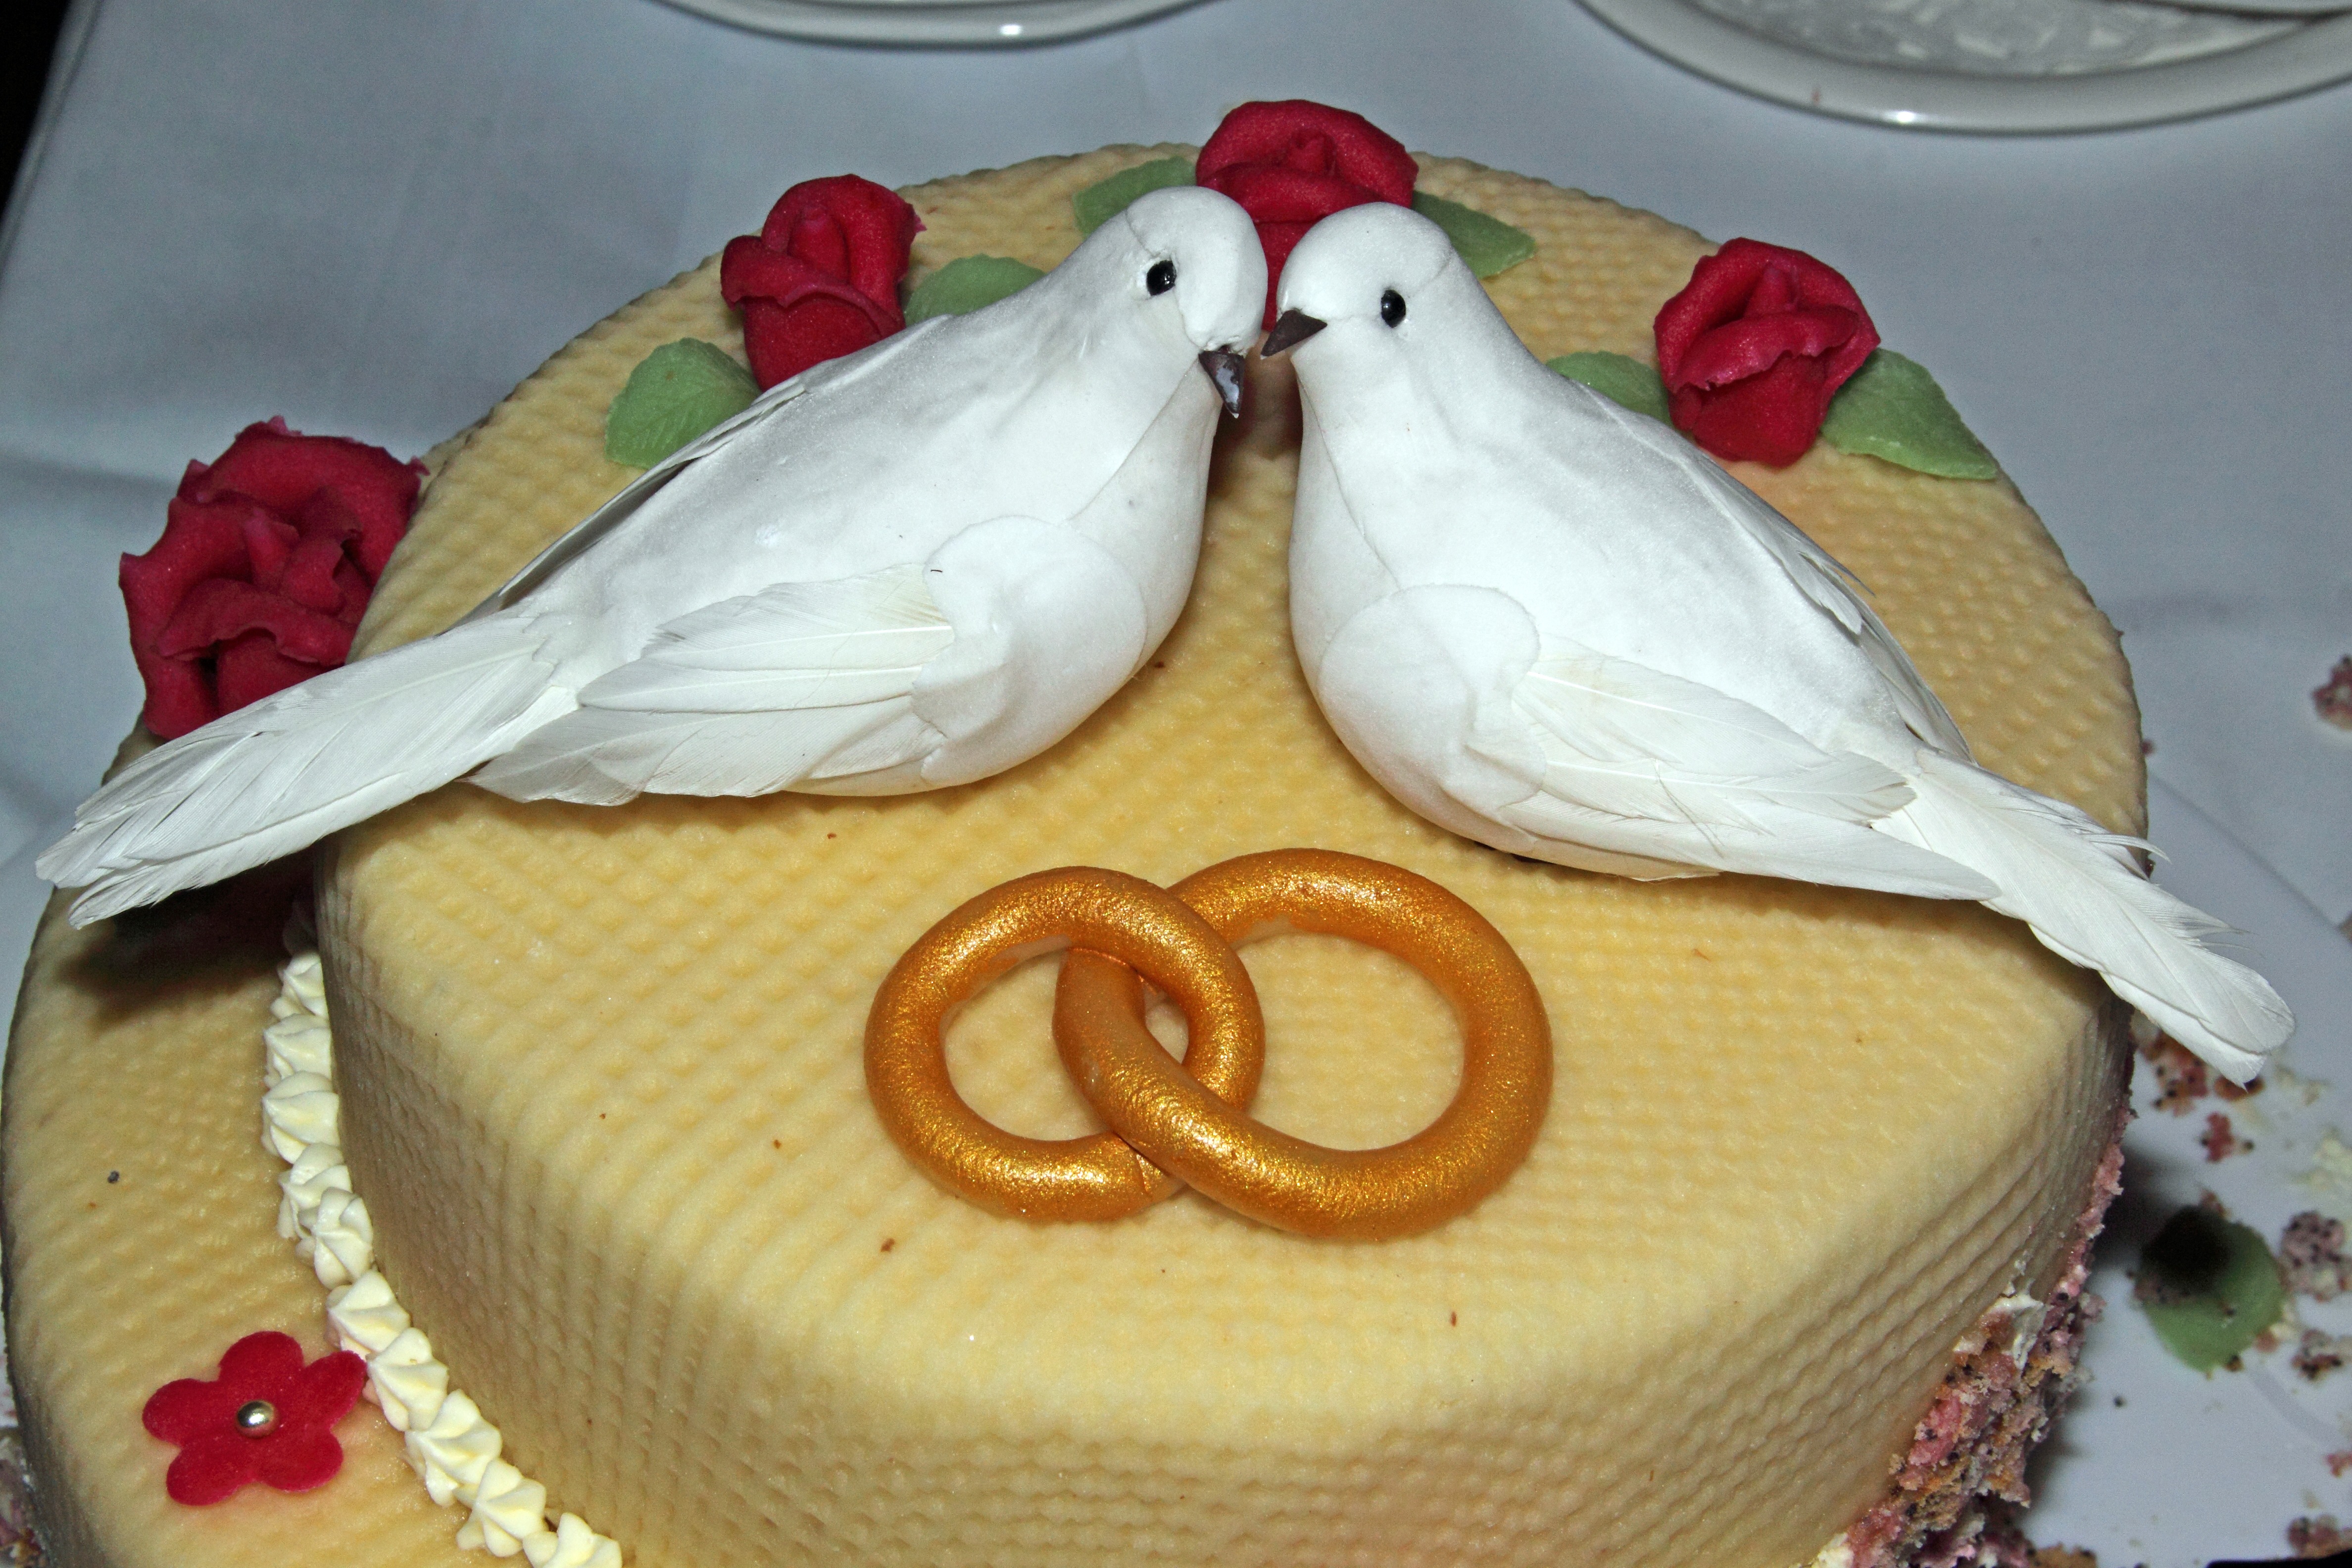
food, dessert, cuisine, cake, roses, pigeons, icing, rings, marzipan, wedding cake, torte, sugar paste, buttercream, cake decorating